Statue of Queen Victoria, Sydney

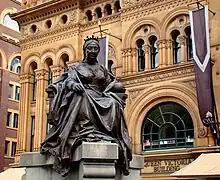
The statue in its present location

The seated Statue of Queen Victoria, currently in Sydney, New South Wales, Australia, was made by John Hughes in 1908 and was originally located in Dublin. Made of bronze, it is situated on the corner of Druitt and George Street in front of the Queen Victoria Building. It was the last royal statue to have been erected in Ireland.